Church murals in Sweden

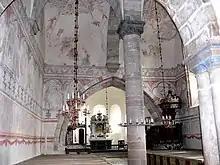
High Gothic murals dominating the interior of Gothem Church on Gotland

The oldest existing church murals in Sweden date from the first decades of the 12th century. They are in a Romanesque style, which was the dominant style until the middle of the 13th century. No set of Romanesque murals has been preserved intact; some have been altered or restored at later dates, while some have faded significantly. In many cases, only fragments remain. The largest number of surviving Romanesque murals are found in the southern provinces. Remains exist in about 50 churches in Scania, making it the principal province for surviving Romanesque church murals. Most other murals are spread out over the rest of Götaland. The only known Romanesque murals north of Lake Mälaren are in in Västmanland. The expenses connected with decorating a church with murals, and the prevalence of donor portraits in many of the preserved sets of paintings, has led to the assumption that the earliest murals were commissioned by members of the elite. The paintings in Vä Church contain donor portraits depicting a Danish king and queen, probably King Niels and Queen Margaret Fredkulla, indicating that the church was commissioned by the royal couple. Similarly, Stehag Church contains a donor portrait of King Canute VI and an archbishop, while Gualöv Church contains donor portraits of a knight called Uticus and his wife Hialmswith. Romanesque murals in Swedish churches have been described as generally of high quality and comparable with contemporary European murals.